Battle of Ramillies

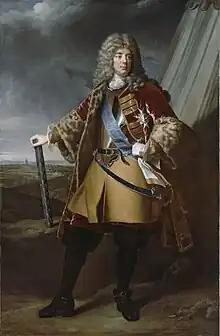
"François de Neufville, Duke of Villeroi, Marshal of France", (1644–1730) by Alexandre-François Caminade. The Battle of Ramillies was Villeroi's last command.

At 11:00 the Duke ordered the army to take standard battle formation. On the far right, towards Foulz, the British battalions and squadrons took up their posts in a double line near the Jeuche stream. The centre was formed by the mass of Dutch, German, Protestant Swiss and Scottish infantryperhaps 30,000 menfacing Offus and Ramillies. Also facing Ramillies Marlborough placed a powerful battery of thirty 24-pounders, dragged into position by a team of oxen; further batteries were positioned overlooking the Petite Gheete. On their left, on the broad plain between Taviers and Ramilliesand where Marlborough thought the decisive encounter must take placeOverkirk drew the 69 squadrons of the Dutch and Danish horse, supported by 19 battalions of Dutch infantry and two artillery pieces.